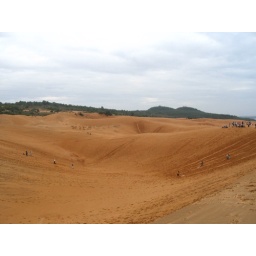
this one is the red sand hill- very large but not so high. we can see the beach near by